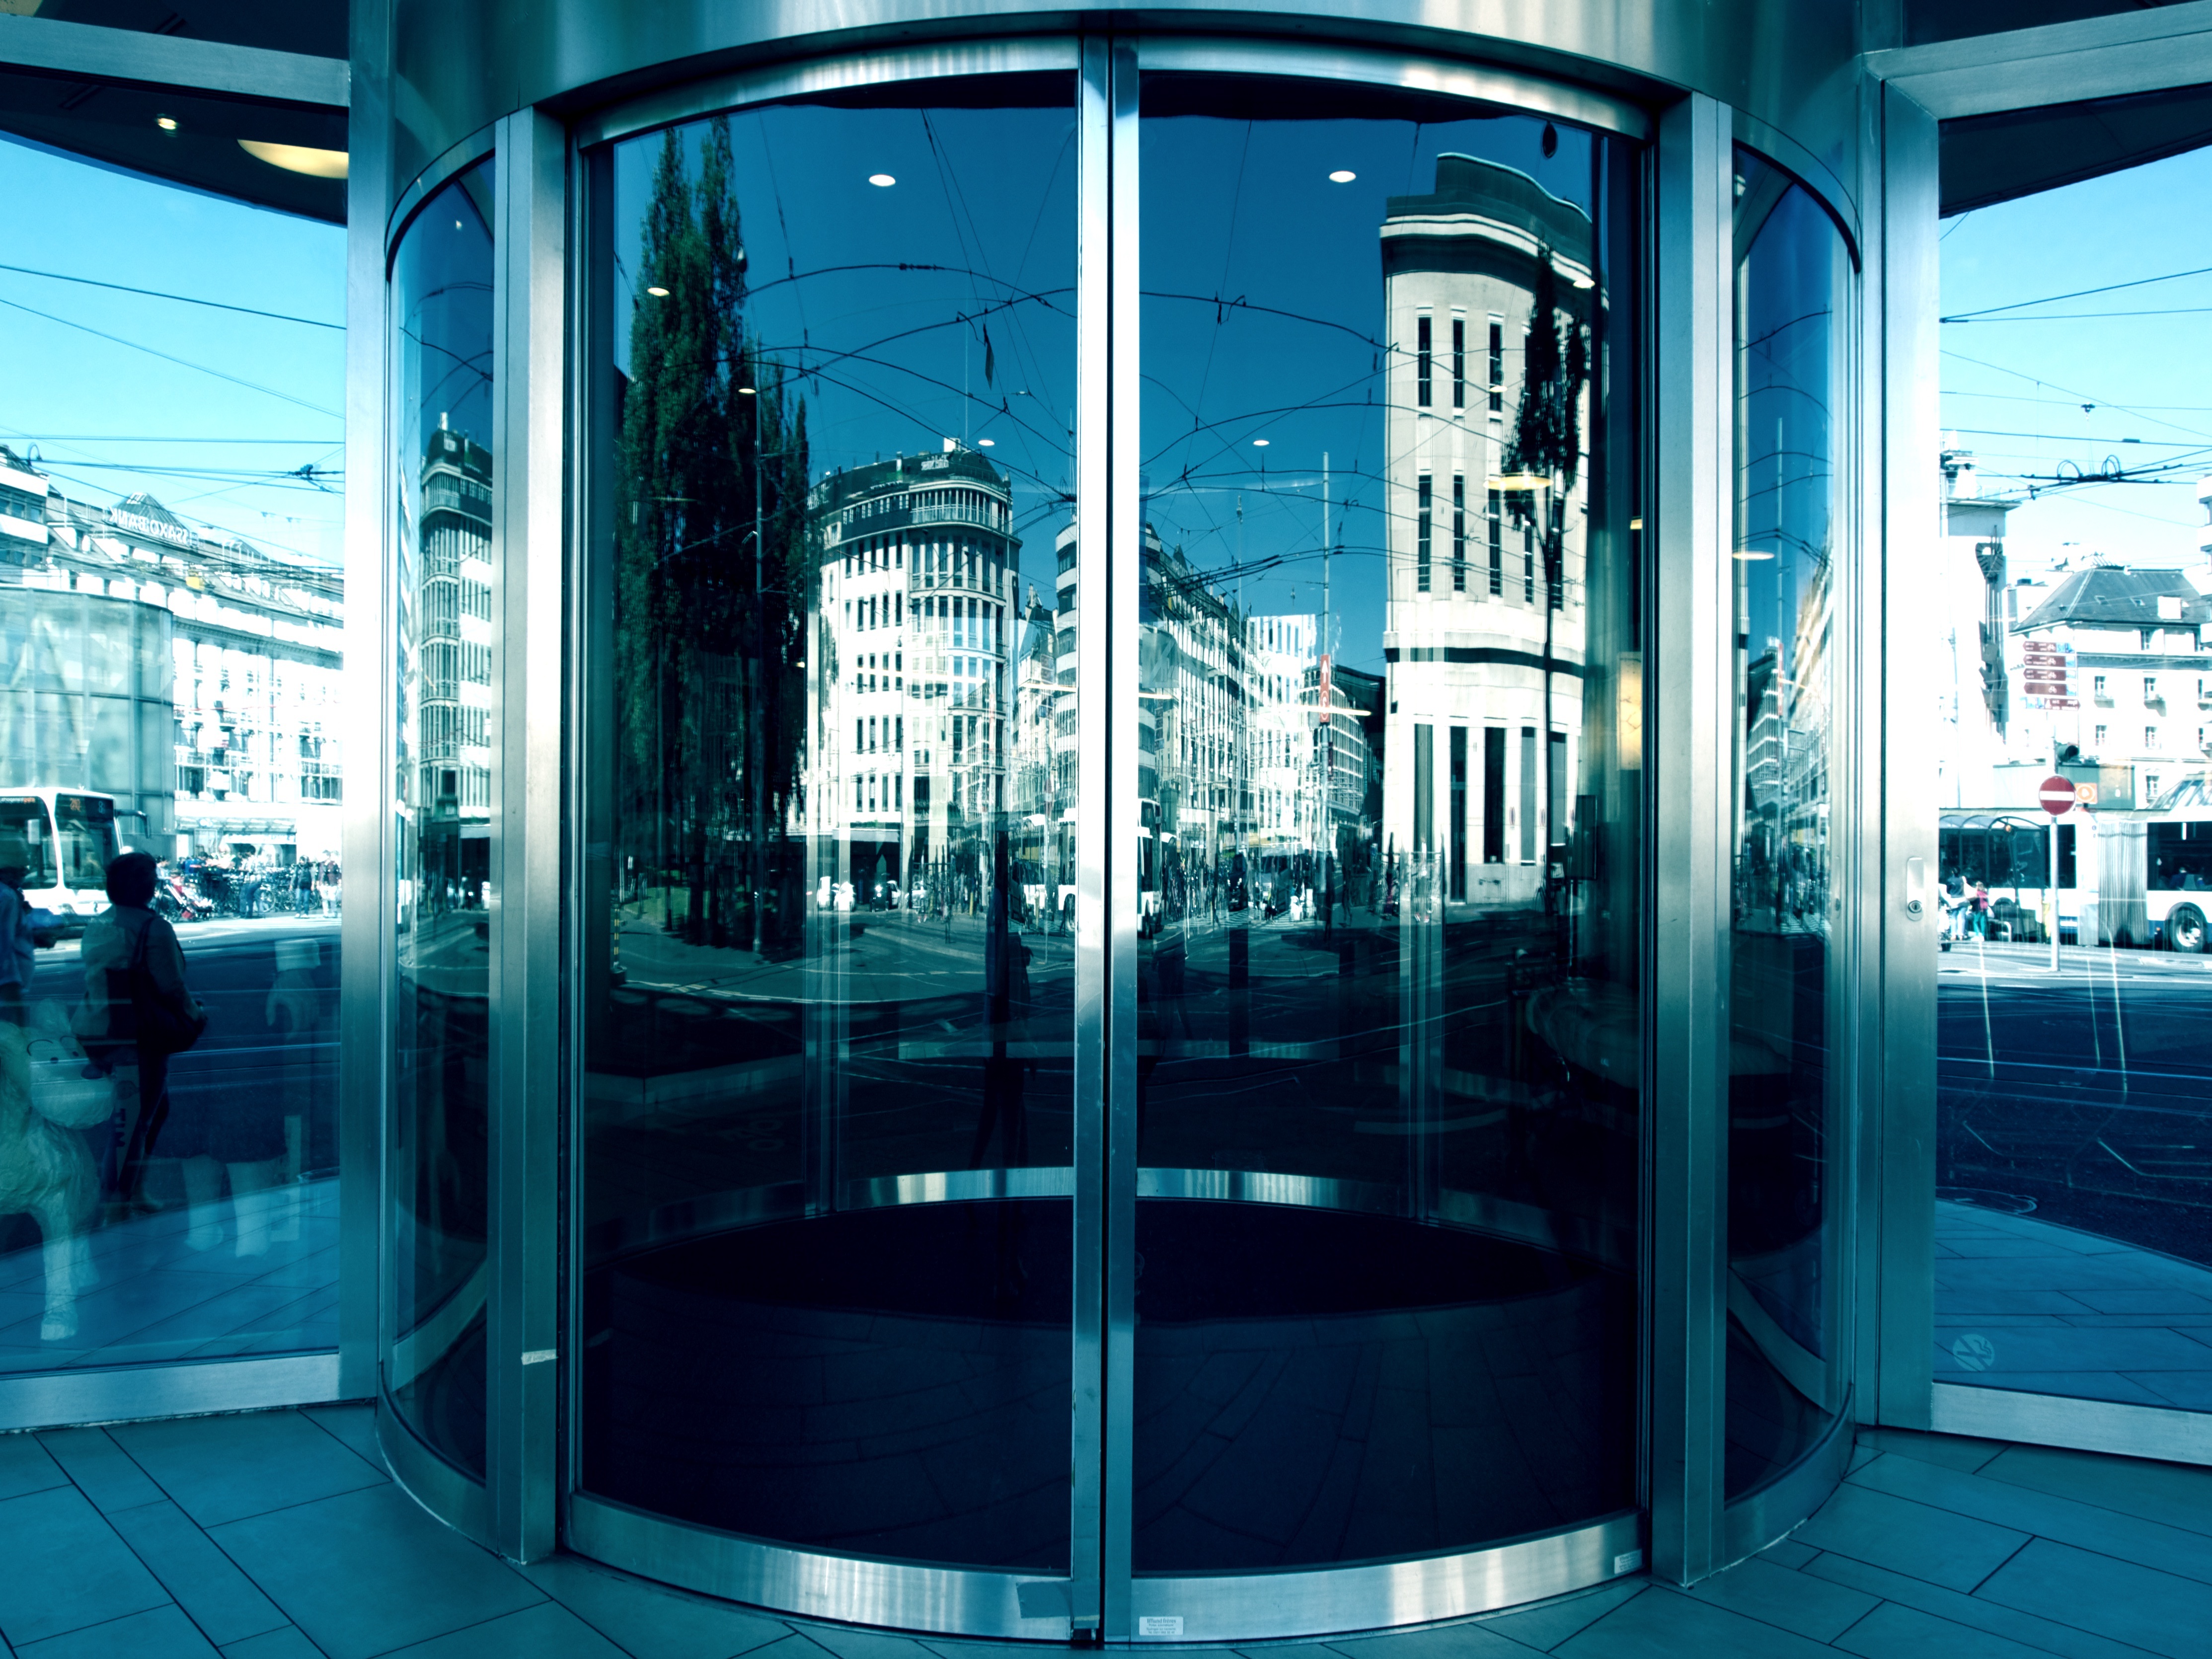
house, window, glass, building, entrance, office, facade, business, door, doorway, hotel, accommodation, windows and doors